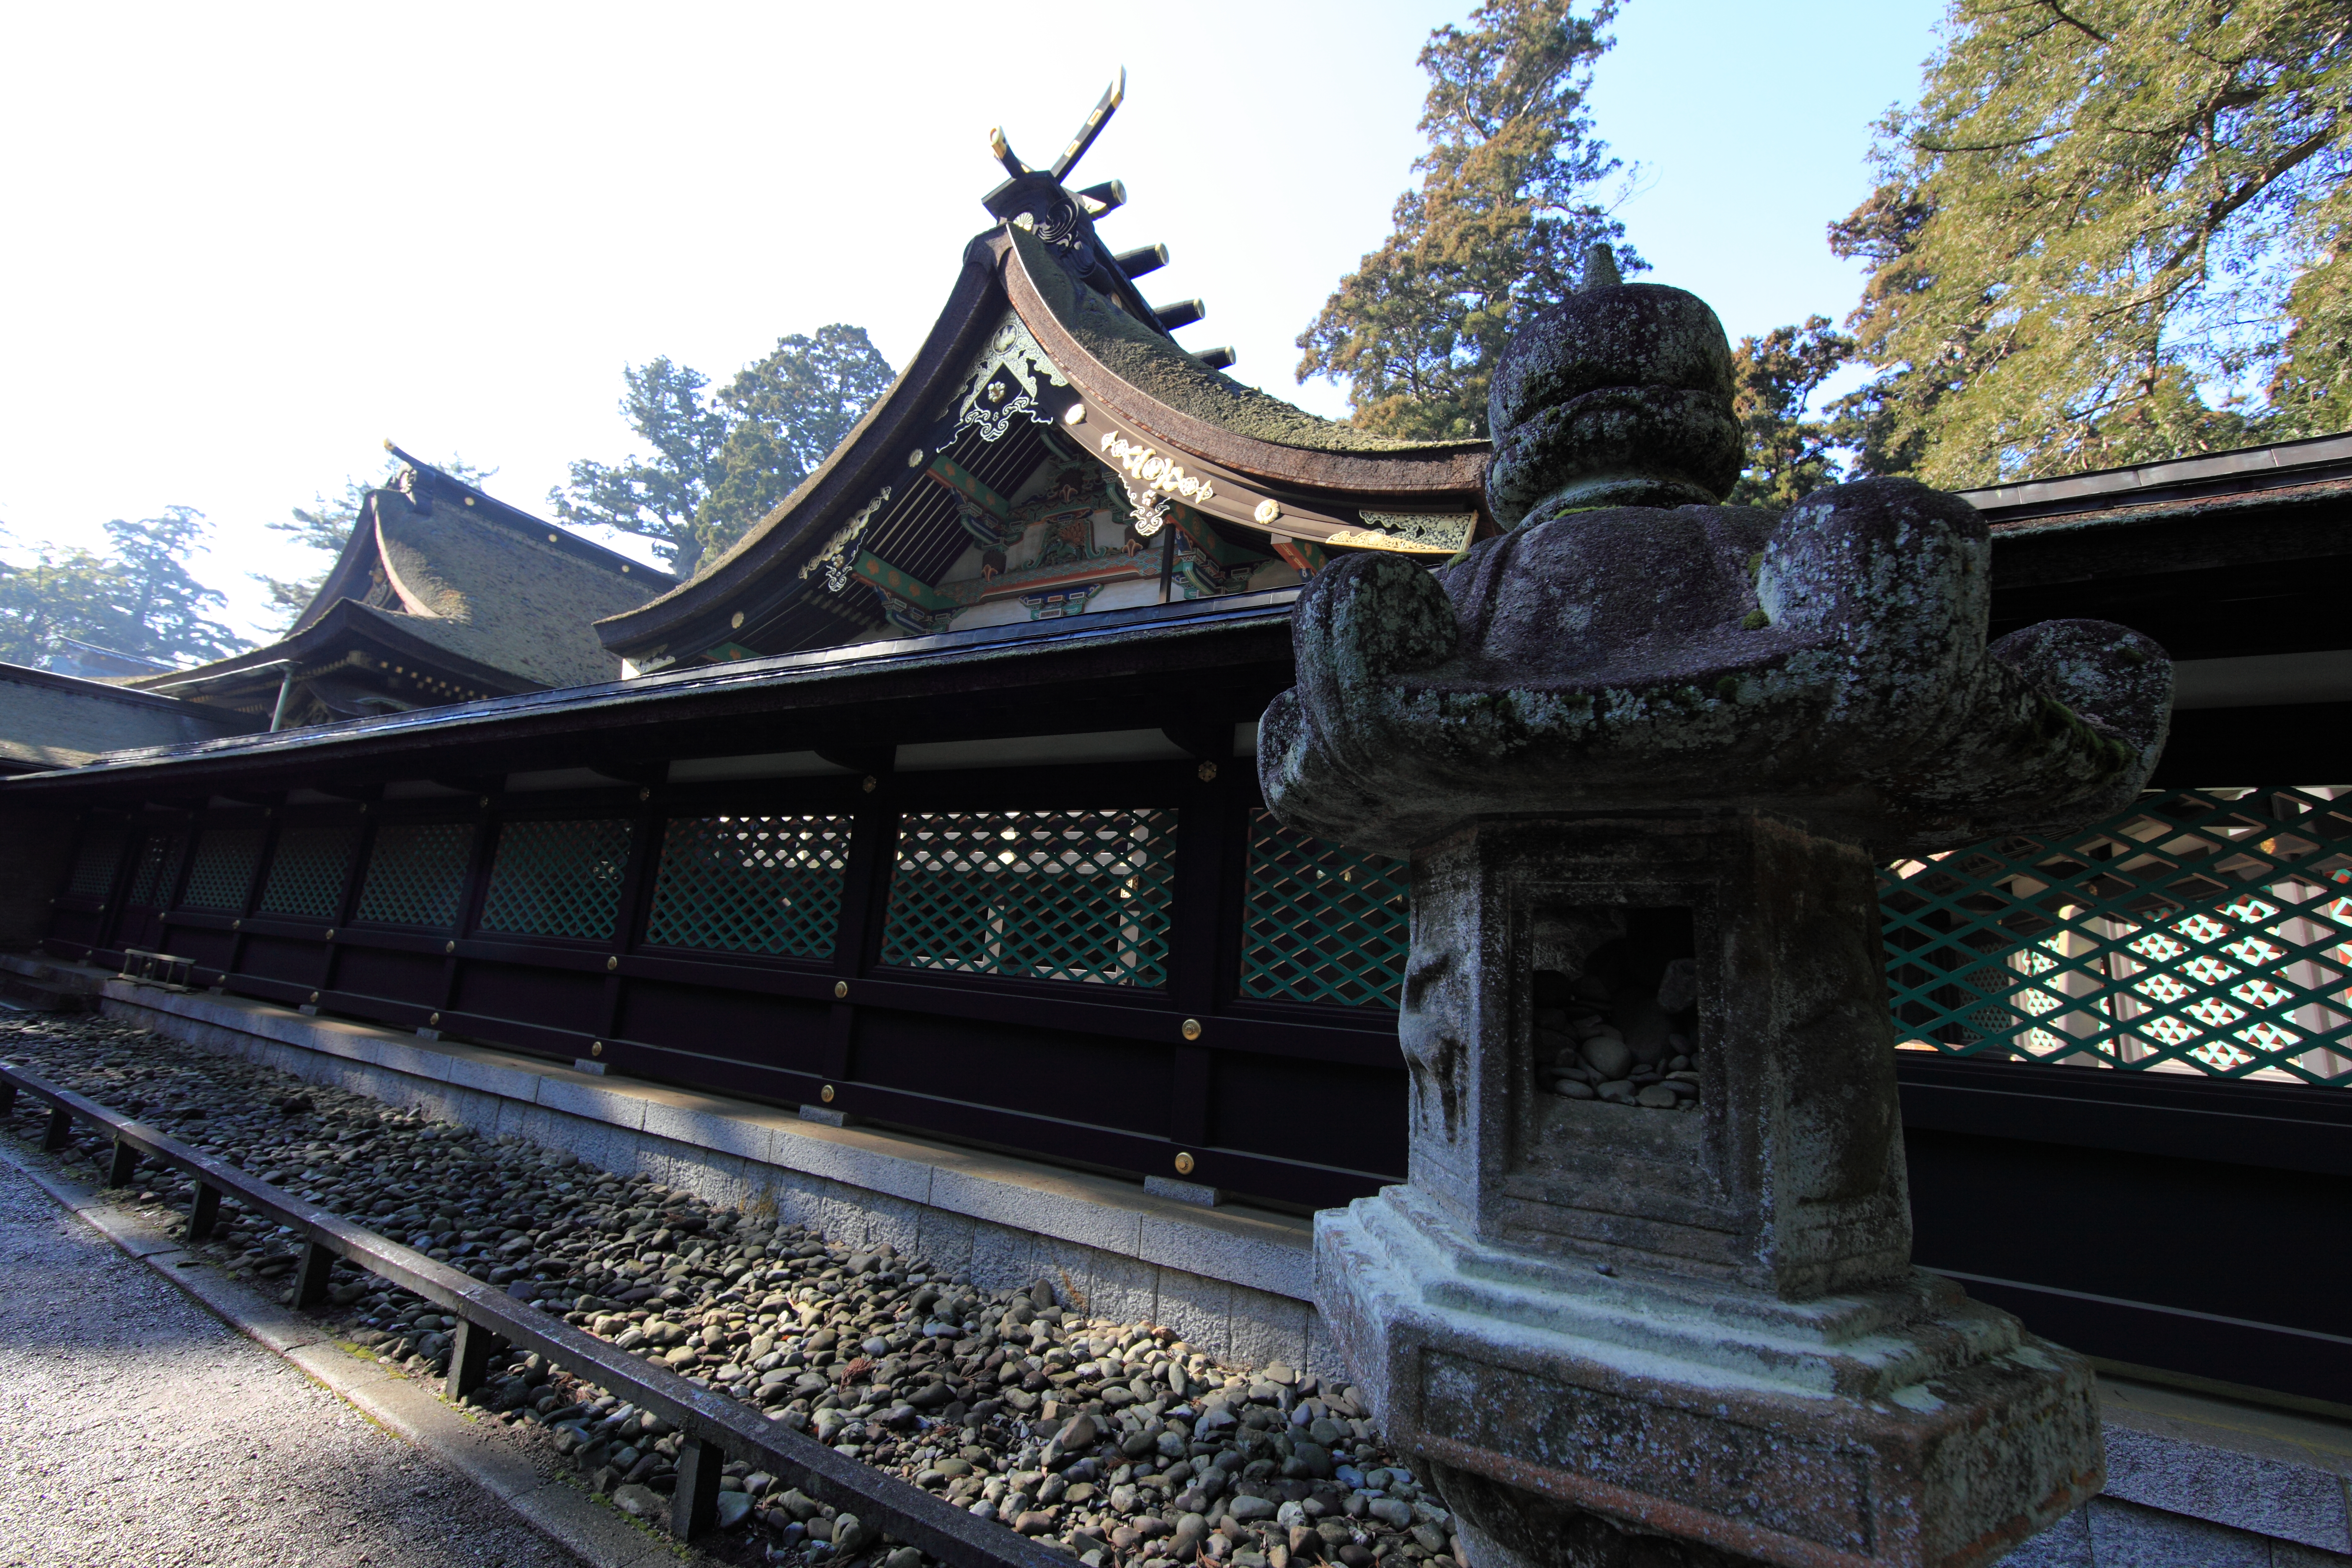
architecture, building, high, religious, temple, japanese, shrine, 5d, style, hires, markii, hi, res, resolution, chiba, canonef14mmf28liiusm, katori, shinto shrine